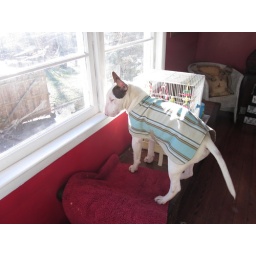
carlos looking out window wearing coat near bird